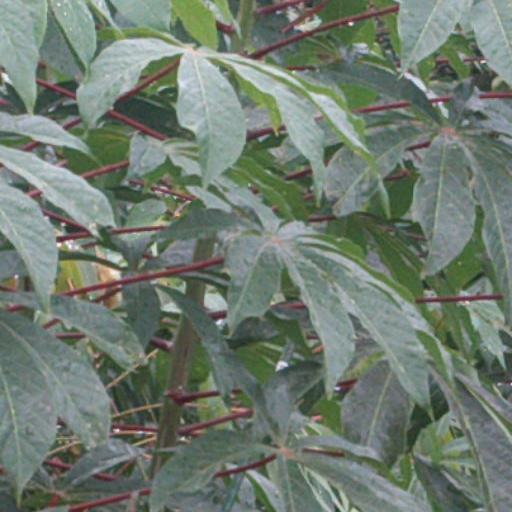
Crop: cassava